Yellowhammer cookie

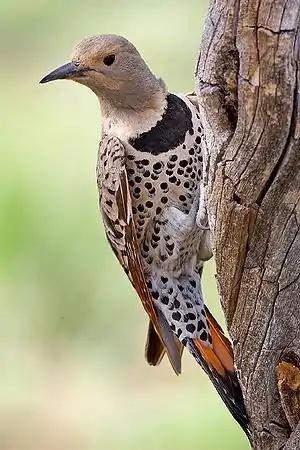
Yellowhammer cookies are named after the yellowhammer, the state bird of Alabama

The yellowhammer cookie was invented in 2023 by elementary student Mary Claire Cook as part of a baking competition for her fourth grade class. The students were competing to create a cookie recipe that represented the state of Alabama, which Cook won. The recipe includes ingredients associated with the agricultural history of Alabama, including oats, peanuts, which are the state's official legume, and pecan, which are its official nut. The class contacted State House Representative Reed Ingram who sponsored a bill to make Cook's recipe the official state cookie of Alabama. On June 2, 2023, the bill was signed into law by Governor Kay Ivey. Cook attended the ceremony. The name comes from the state bird of Alabama, the yellowhammer.